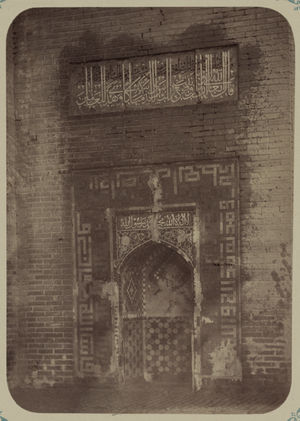
Cette photographie du mausolée du grand ensemble commémoratif de Khodzha Abdu-Berun, à Samarcande (Ouzbékistan), est extraite de l'ouvrage archéologique Album du Turkestan. Cet inventaire photographique, en six volumes, fut réalisé entre 1871 et 1872 sous le patronage du général Konstantin P. von Kaufman, premier gouverneur général (1867-1882) du Turkestan, nom donné aux territoires d'Asie centrale de l'Empire russe. L'album consacre une attention particulière à l'héritage de l'architecture islamique de Samarcande. Le grand ensemble commémoratif de Khodzha Abdu-Berun (khanaka) fut dédié à un juge arabe vénéré du IXe